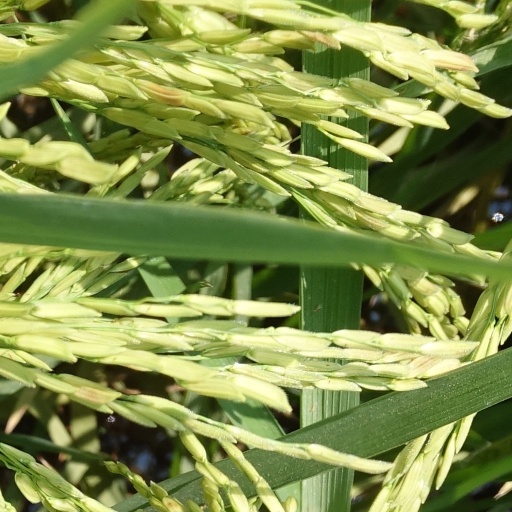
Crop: rice